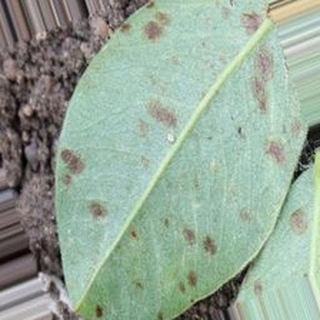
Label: groundnut_rust